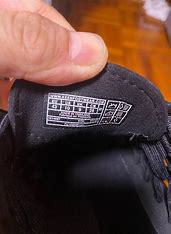
Brand: Keen
Model: 100